Batman: Digital Justice

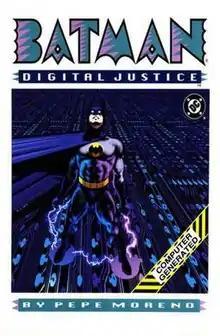
Cover of "Batman: Digital Justice" one-shot, art by Pepe Moreno.

Batman: Digital Justice is a graphic novel published by DC Comics in 1990 in both hardback and paperback forms. It was written and illustrated by Pepe Moreno entirely using computer hardware, software and techniques. The story takes place outside regular DC continuity, but is not an Elseworlds title.